Kitty Anderson (headmistress)

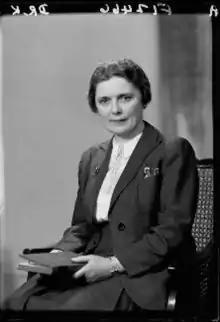
Anderson in March 1950.

Dame Katherine Anderson, (4 July 1903 – 15 July 1979), known as Kitty Anderson, was a British schoolteacher. She was headmistress of the North London Collegiate School from 1945 to 1965.